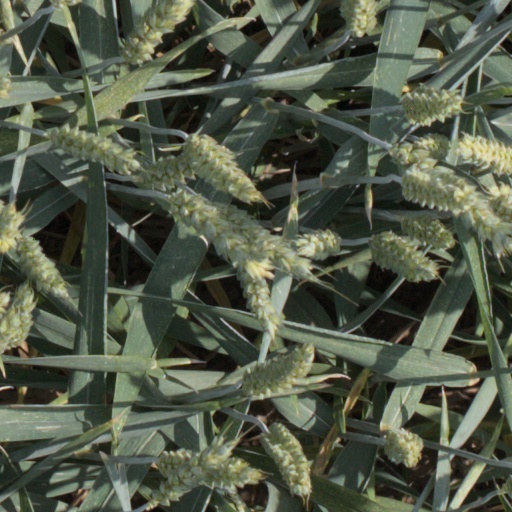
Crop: wheat